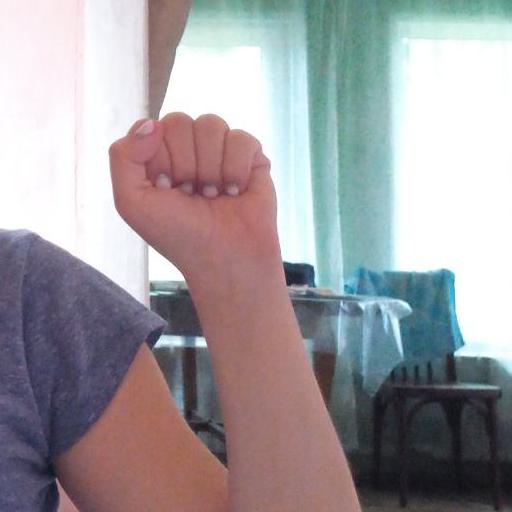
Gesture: fist